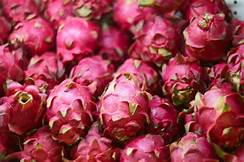
Label: Dragonfruit